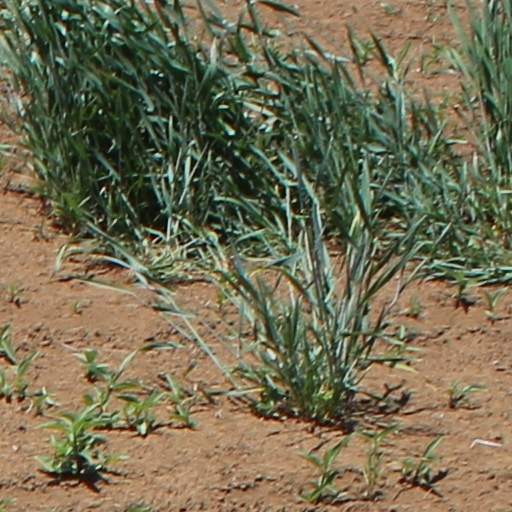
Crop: wheat